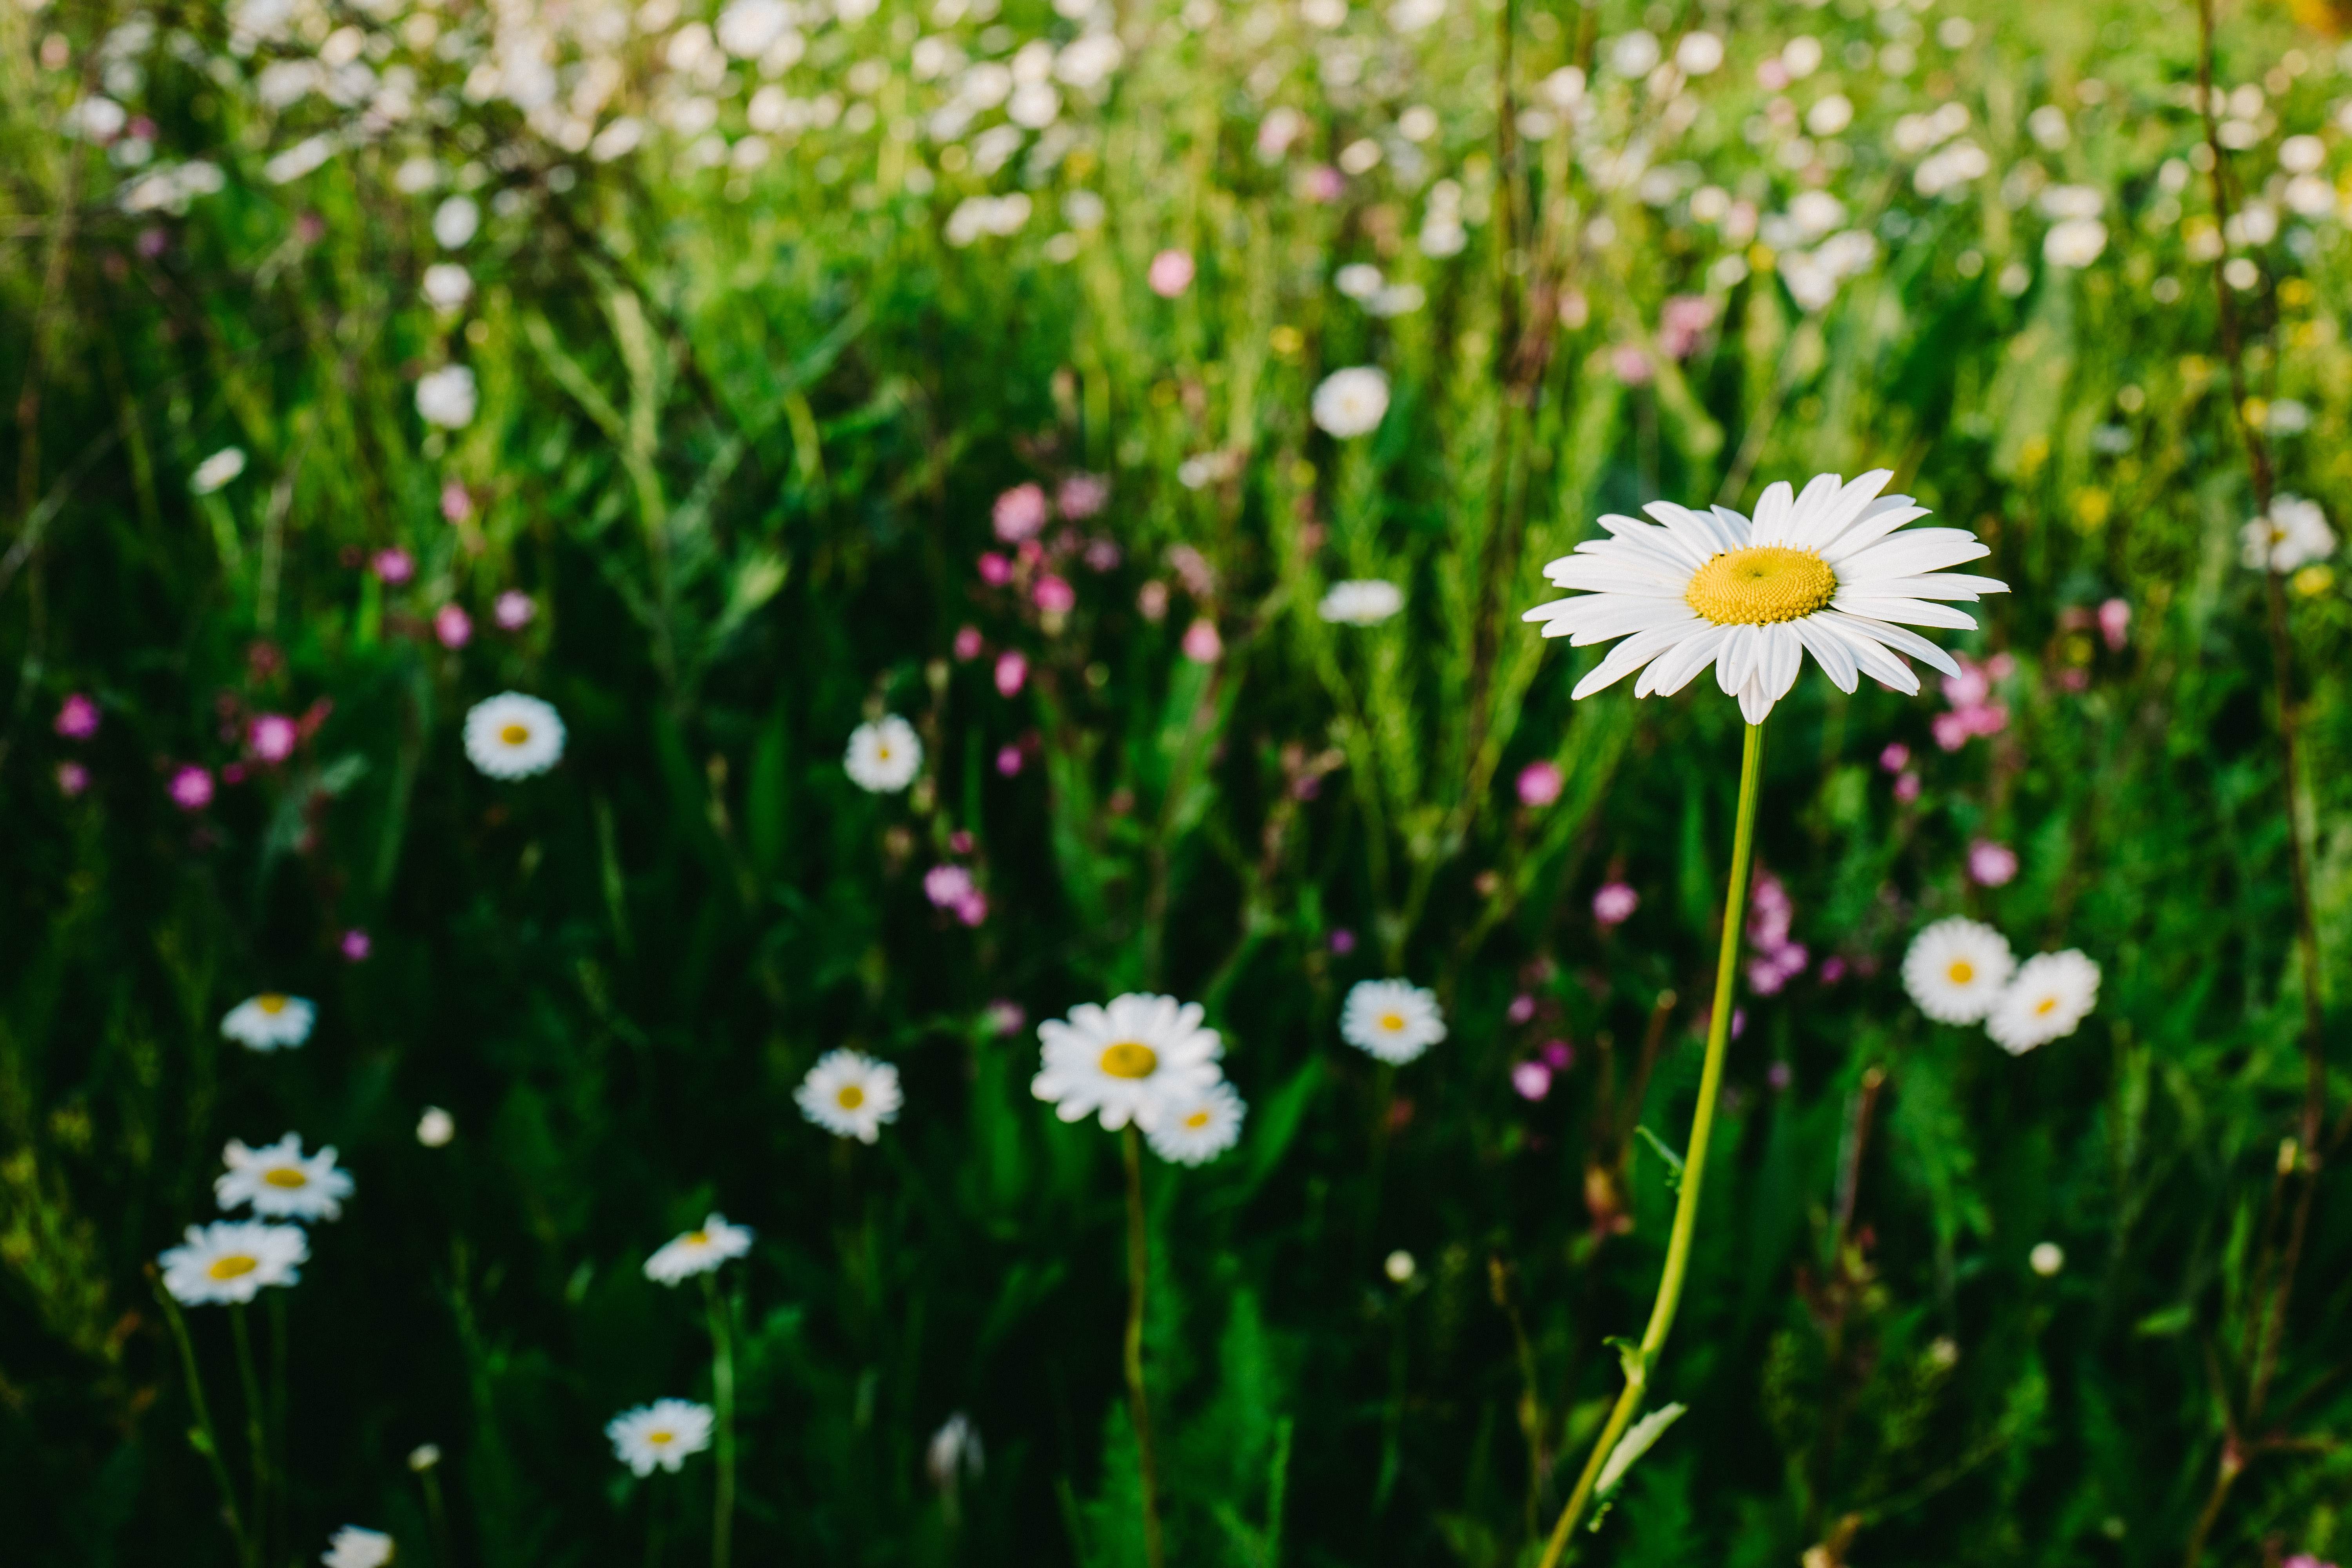
nature, grass, blossom, bokeh, plant, field, lawn, meadow, prairie, sunlight, flower, summer, daisy, decoration, green, desktop, botany, garden, flora, deco, wildflower, outside, art, dream, fun, background, grassland, wallpaper, joy, germany, deutschland, sommer, kunst, poster, bayern, bavaria, upper, blume, habitat, leica, wiese, freude, oberpfalz, palatinate, q, dreaming, positive, gr n, macro photography, flowering plant, daisy family, oxeye daisy, natural environment, grass family, plant stem, land plant, chamaemelum nobile